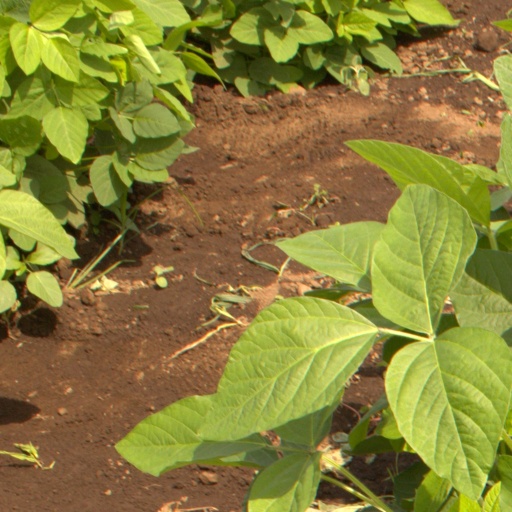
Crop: soybean